Igbo art

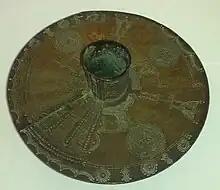
Anklet beaten from a solid brass bar of the type worn by Igbo women. Now in the collection of Wolverhampton Art Gallery. The leg-tube extends approx 7cm each side of the 35cm disc.

Alice Apley says: "It is possible that the inhabitants of Igbo Ukwu had a metalworking art that flourished as early as the ninth century." (though this date remains controversial). Three sites have been excavated, revealing hundreds of ritual vessels and regalia castings of bronze or leaded bronze that are among the most inventive and technically accomplished bronzes ever made. The people of Igbo-Ukwu, ancestors of present-day Igbo, were the earliest smithers of copper and its alloys in West Africa, working the metal through hammering, bending, twisting, and incising. They are likely among the earliest groups of West Africans to employ the lost-wax casting techniques in the production of bronze sculptures. Oddly, evidence suggests that their metalworking repertory was limited and Igbo smiths were not familiar with techniques such as raising, soldering, riveting, and wire making, though these techniques were used elsewhere on the continent.